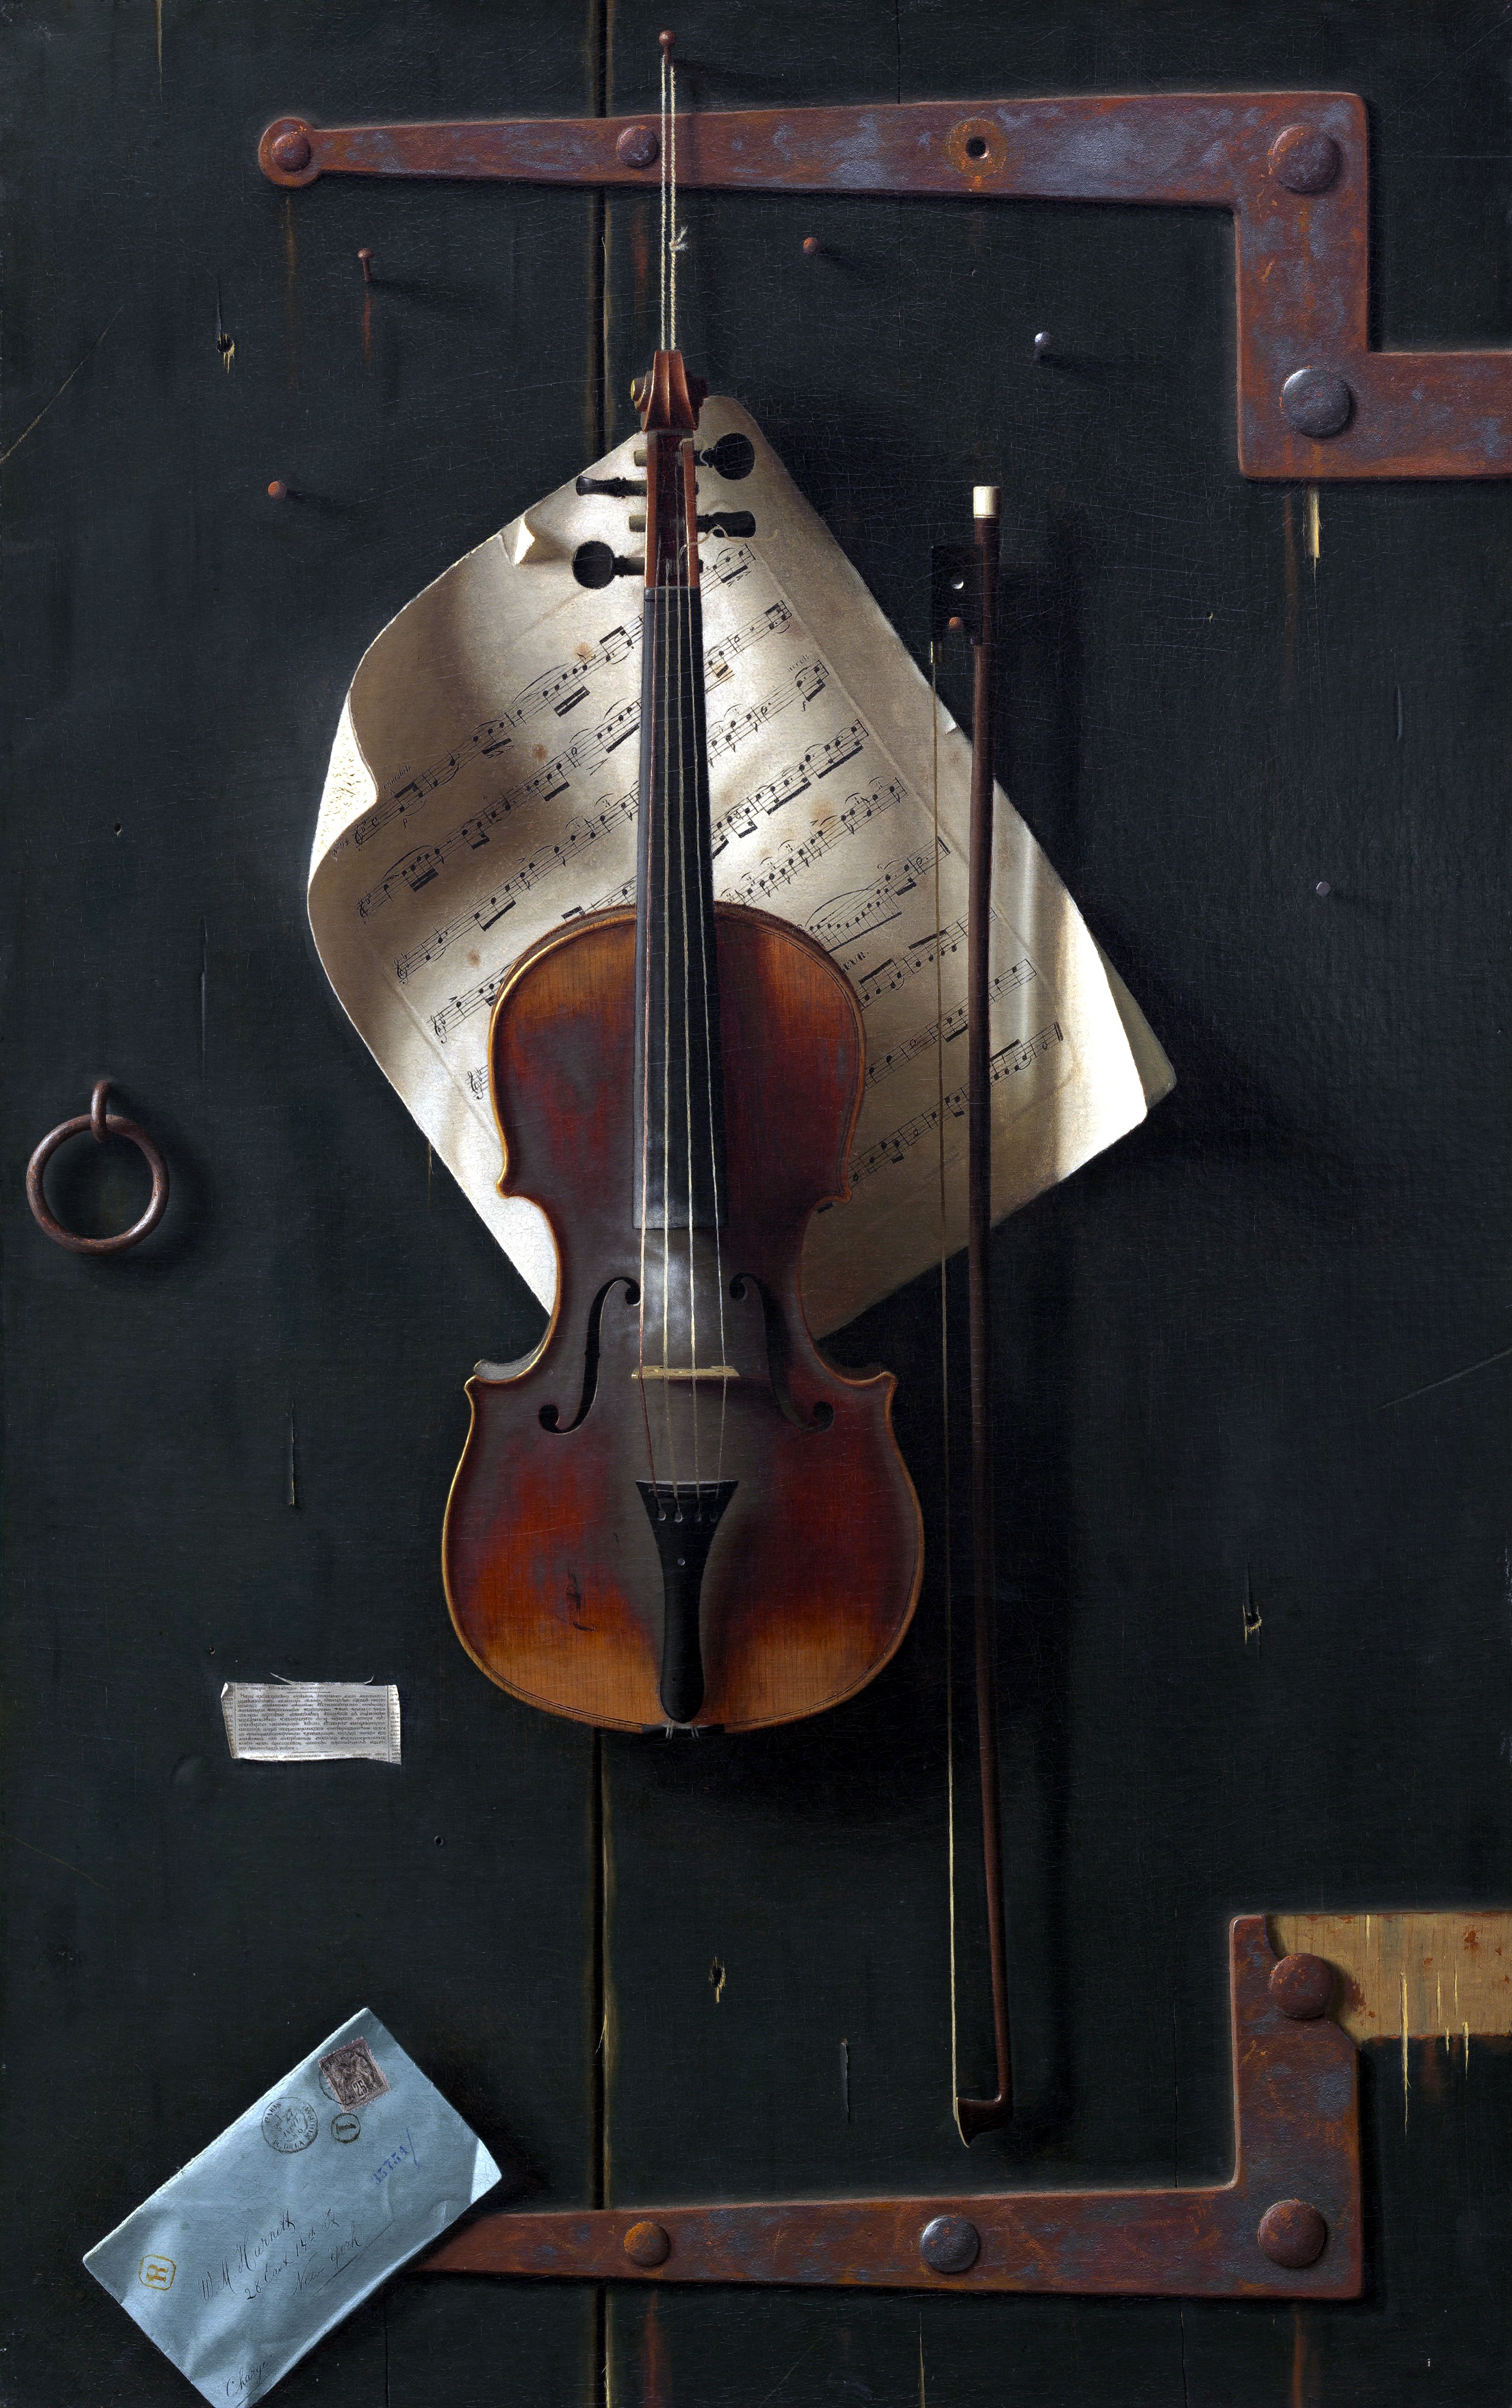
music, antique, guitar, concert, instrument, musical instrument, fine art, violin, classical, wooden, cello, bass guitar, viola, symphony, fiddle, classical music, double bass, string instrument, stradivarius, bowed string instrument, violin family, plucked string instruments, viol, vi